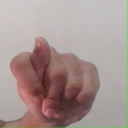
अक्षर: ट